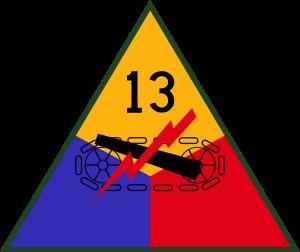
La 13ᵉ division blindée de l'armée des États-Unis était une division blindée de l'armée des États-Unis pendant la Seconde Guerre mondiale.